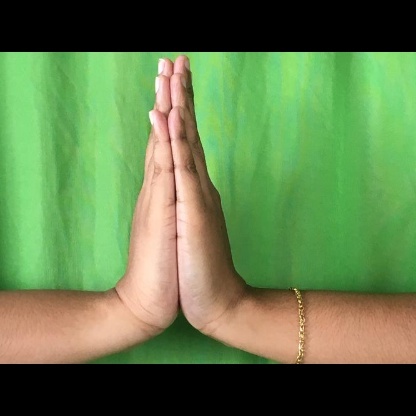
Mudra: Anjali